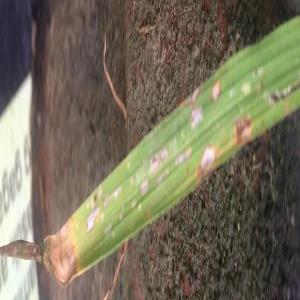
Disease: Blast